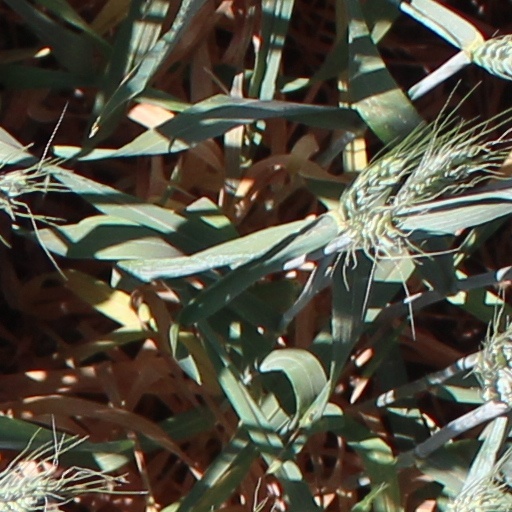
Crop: wheat